Prato Carnico

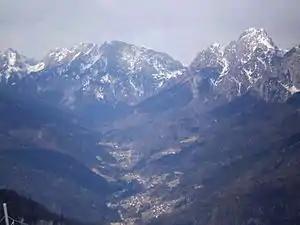
the town is situated in the Paserina Valley

Prato Carnico (locally ) is a (municipality) in the Regional decentralization entity of Udine in the Italian region of Friuli-Venezia Giulia, located about northwest of Trieste and about northwest of Udine. As of 9 October 2011, it had a population of 927 and an area of .